Sderot

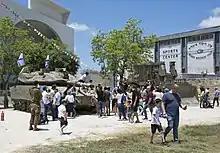
Israel Defense Forces exhibition in Sderot, 2019

In 2011, a Sderot resident filed a million dollar lawsuit against two Canadian organizations raising funds for a Canadian ship to join the Gaza Freedom Flotilla. According to the lawyers, "The Canadian Boat's raison d'être is to aid and abet the terrorist organization that rules Gaza." The suit alleges that these actions violate Canadian laws that prohibit aid to terror groups.